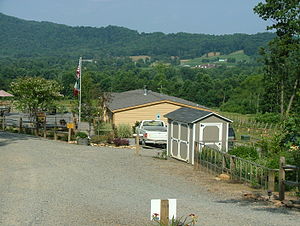
Swan Creek AVA
Raffaldini Winery i Swan Creek AVA specialiserer sig i vine af italienske typer
Swan Creek AVA er et er et American Viticultural Area i den vestlige del af staten North Carolina i USA. Området ligger i dele af Wilkes County, Iredell County og Yadkin County. Navnet stammer fra en misopfattelse af, at de vilde gæs, der af og til ses i områdets søer og vandløb, skulle være svaner.